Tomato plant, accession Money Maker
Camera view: bottom (45 deg); turntable rotation: 30 degrees
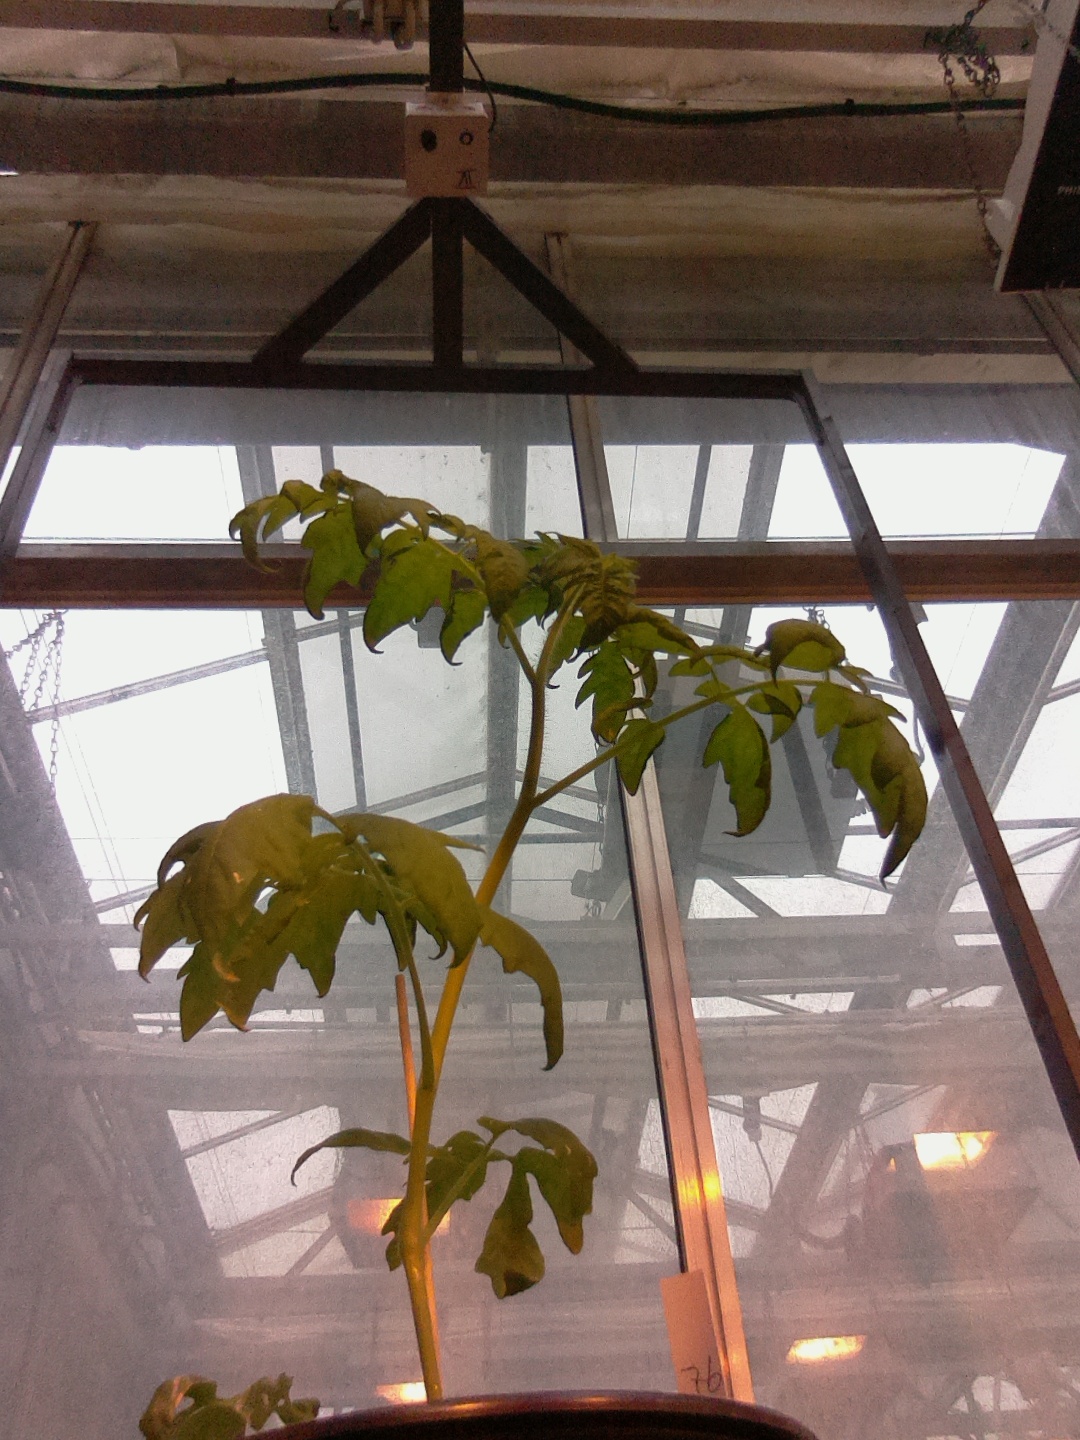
BBCH growth stage 14: 8 of true leaves visible